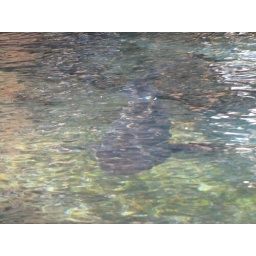
Sharks in water at blue lagoon - Galapagos Islands